David King (theatre producer)

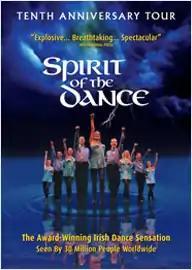
A poster for the show Spirit of the Dance

In the spring of 1996, King was struggling to forge a successful career in the entertainment industry when he went to see the Irish dance musical Riverdance at the Hammersmith Apollo theatre, London, starring Michael Flatley. Struck by the phenomenal success of the show, he decided to capitalise on demand for Irish dance and put together his own musical show, which he called "Spirit of the Dance".